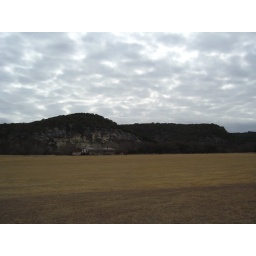
Part of the hill country view in Hunt, Tx seen from the field where Stonehenge II is located.